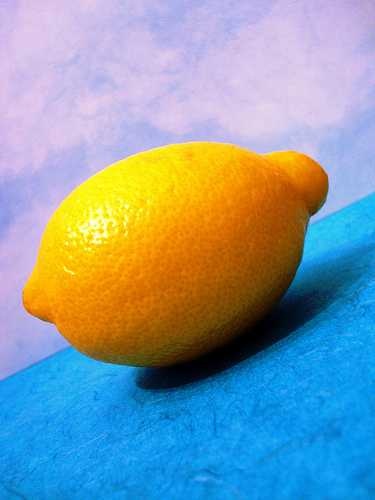
Label: Lemon